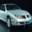
Label: automobile